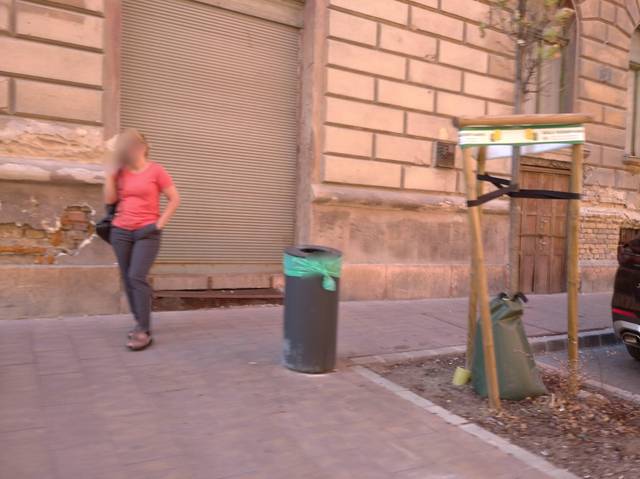
Region: Hungary
Coordinates: 47.485, 19.078